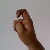
The image shows a hand gesture representing the letter 'X' in Indian Sign Language.